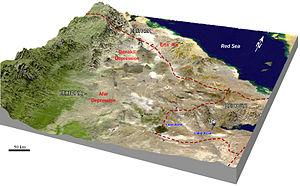
La dépression de l'Afar, également appelée triangle de l'Afar, ou encore Danakil ou Dancalie du nom de sa région septentrionale située sous le niveau de la mer, est une dépression située en Afrique de l'Est, à la jonction entre la vallée du grand rift au sud-ouest, la mer Rouge au nord et le golfe d'Aden à l'est. La partie nord de la dépression Afar est connue sous le nom de dépression de Danakil ou de dépression de Dancalie. La région est le lieu de découvertes paléontologiques importantes.